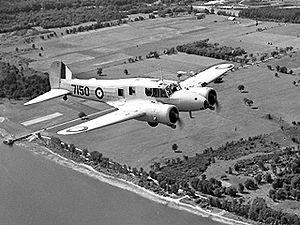
L’Avro Anson est un avion britannique de l’Entre-deux guerres. Premier avion à train d’atterrissage escamotable mis en service dans la Royal Air Force, il fut utilisé tout au long de la Seconde Guerre mondiale comme avion de reconnaissance et d’entraînement. Quelque 11 020 exemplaires furent construits jusqu’en 1952, ce qui en fait le multimoteur britannique le plus construit après le Vickers Wellington.